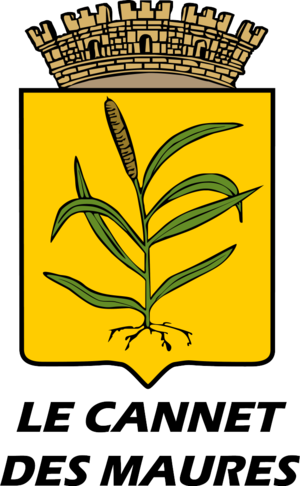
Blason Actuel du Cannet des Maures
Le Cannet-des-Maures est une commune française située dans le département du Var, en région française Provence-Alpes-Côte d'Azur.